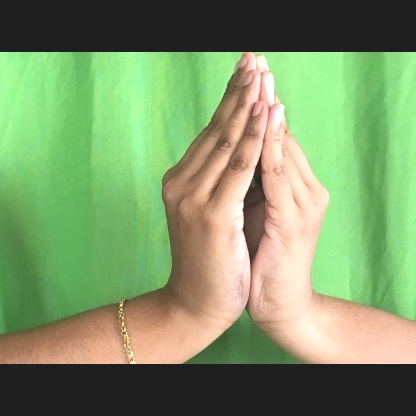
Mudra: Kapotham